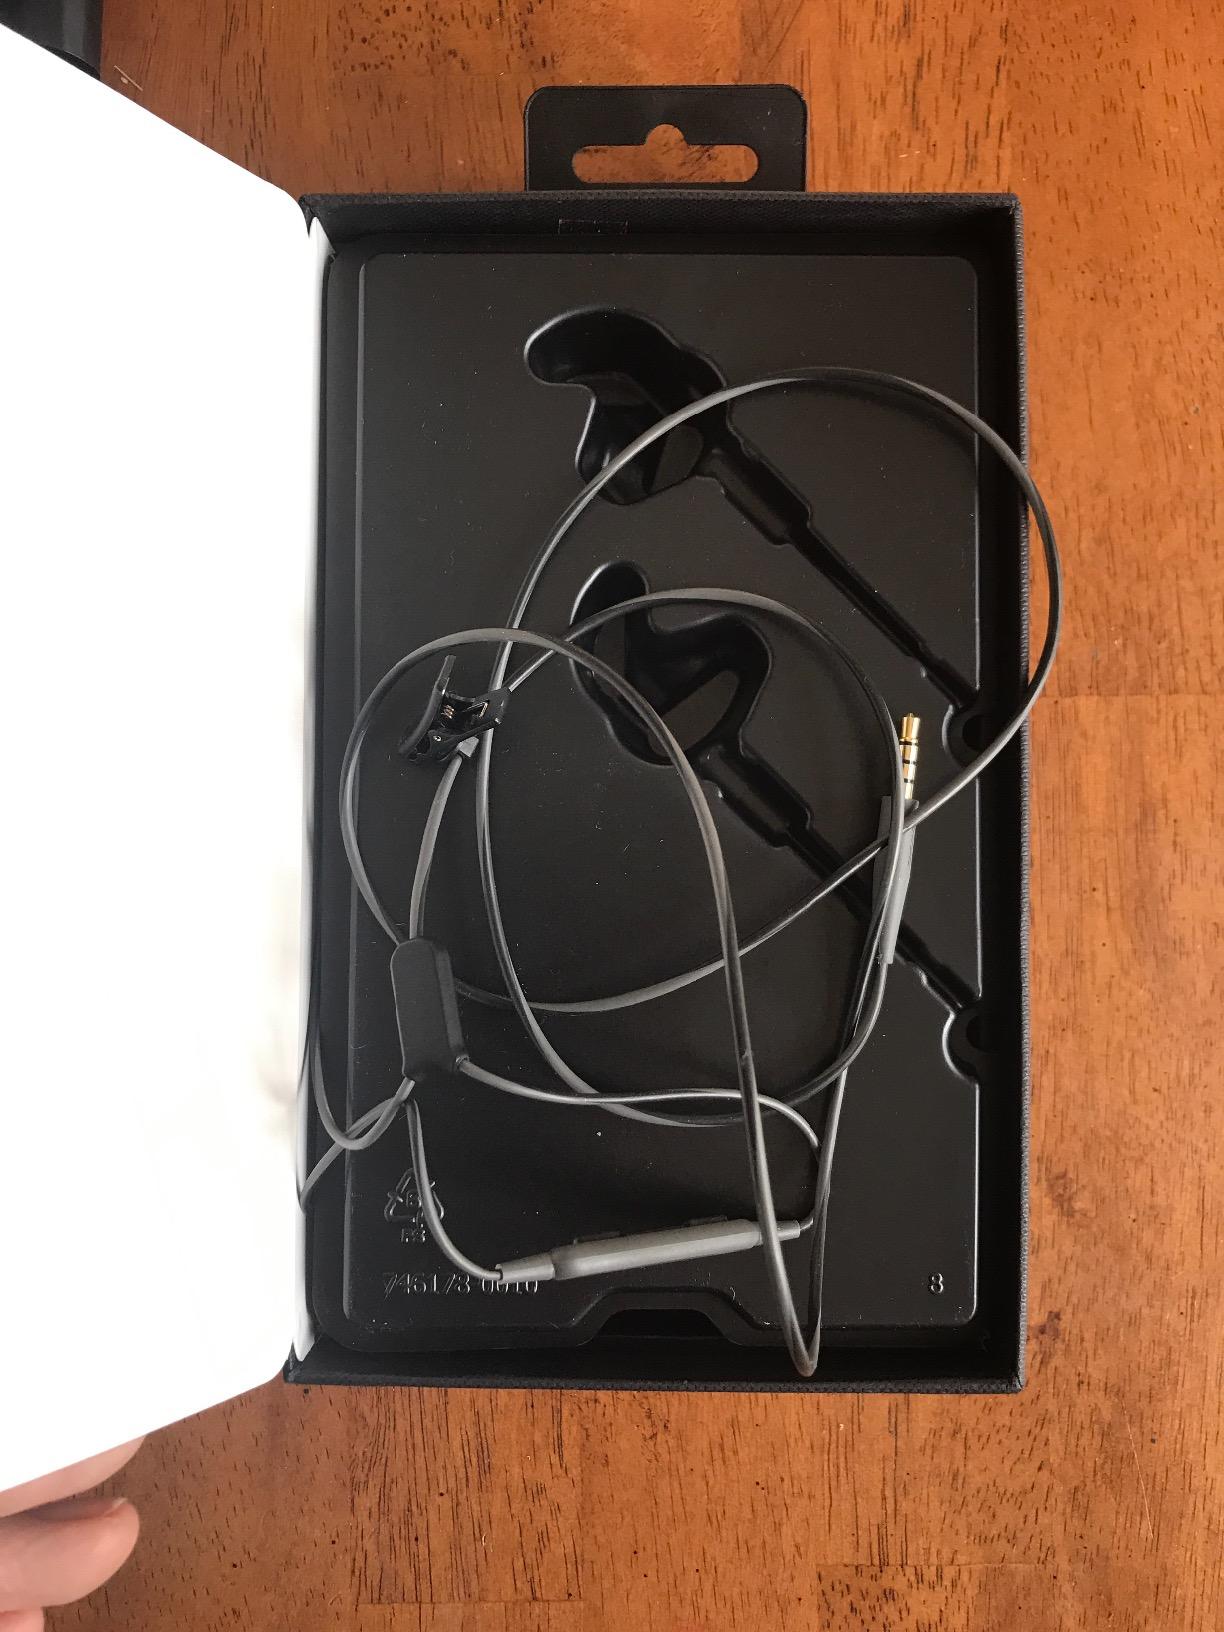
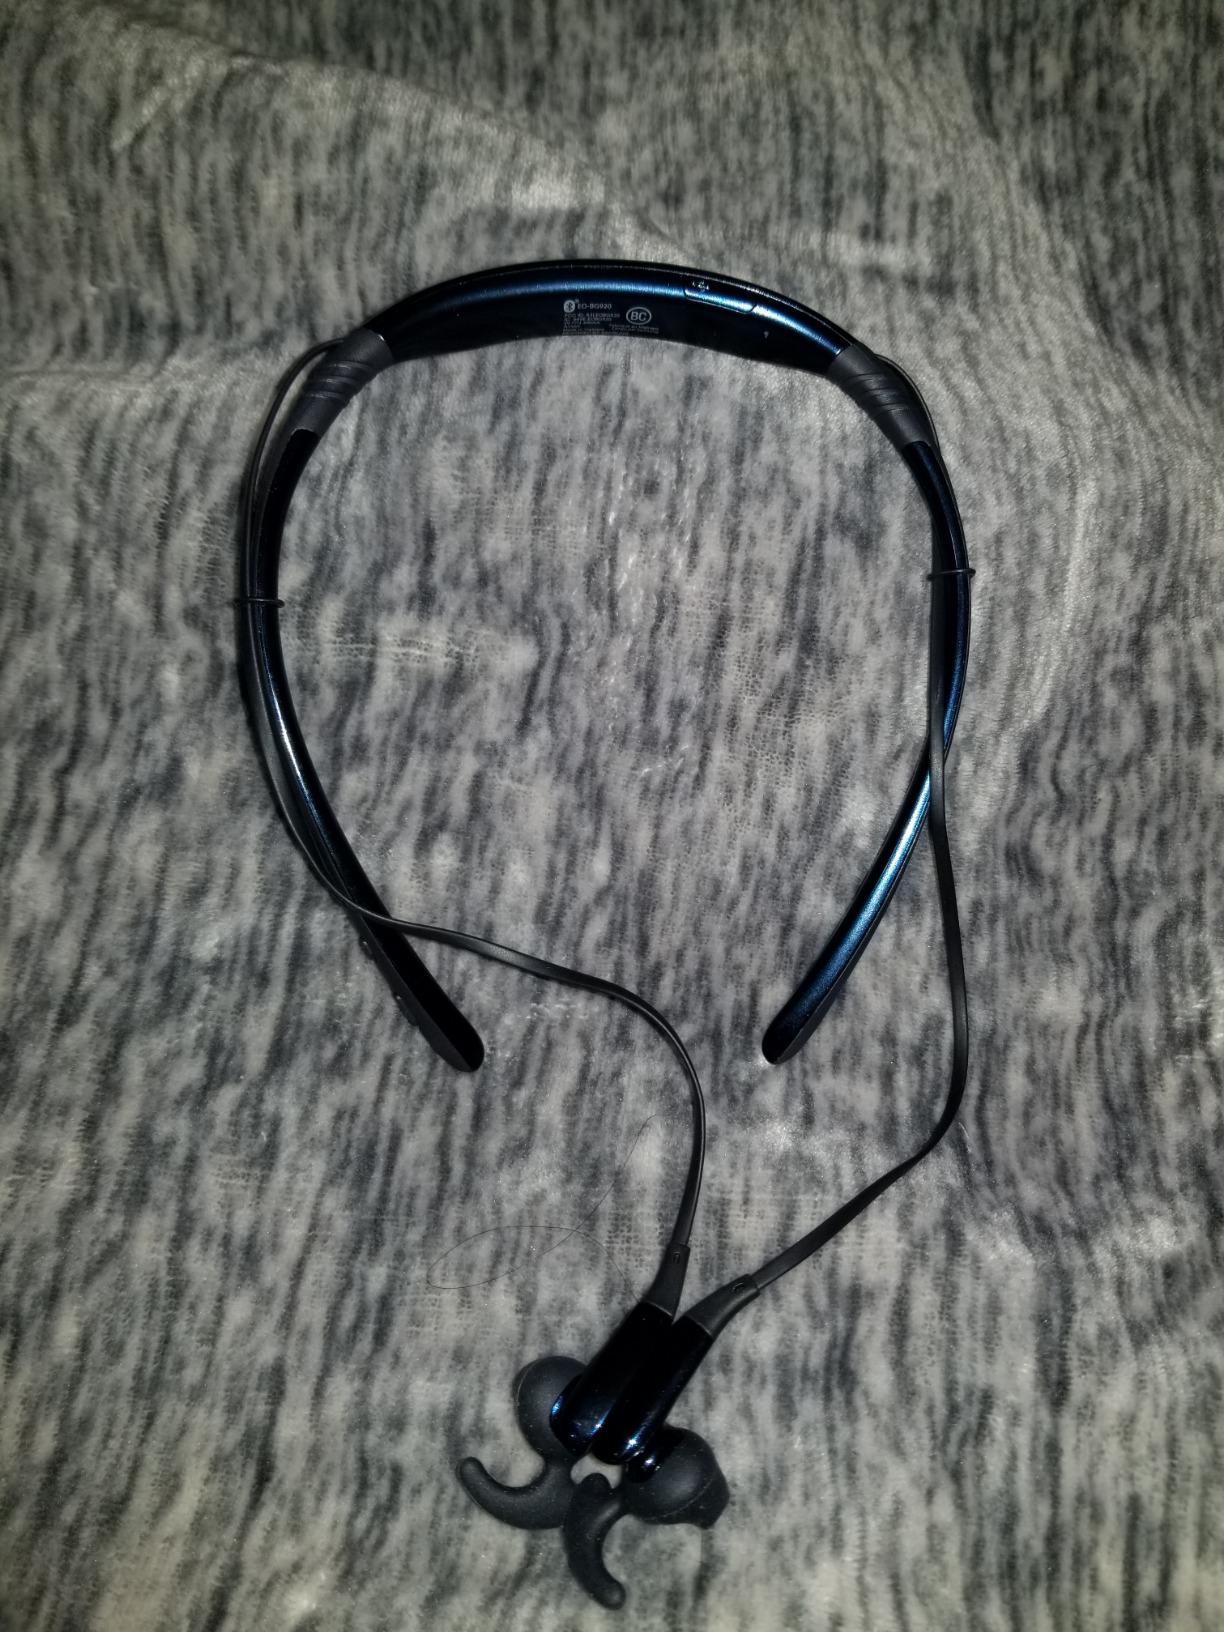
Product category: headphones
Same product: no